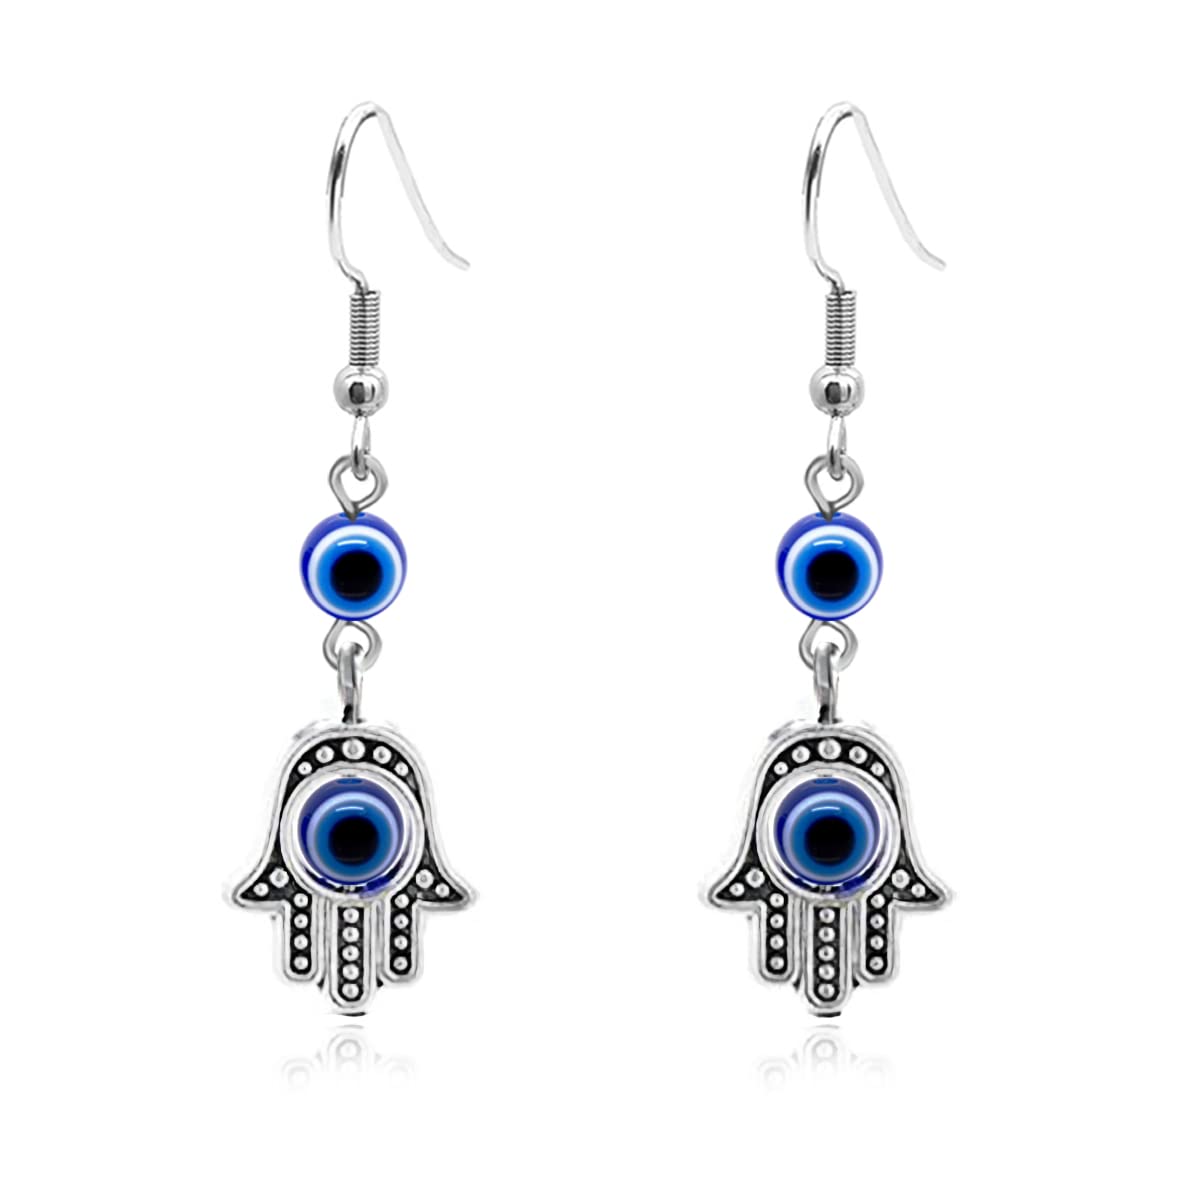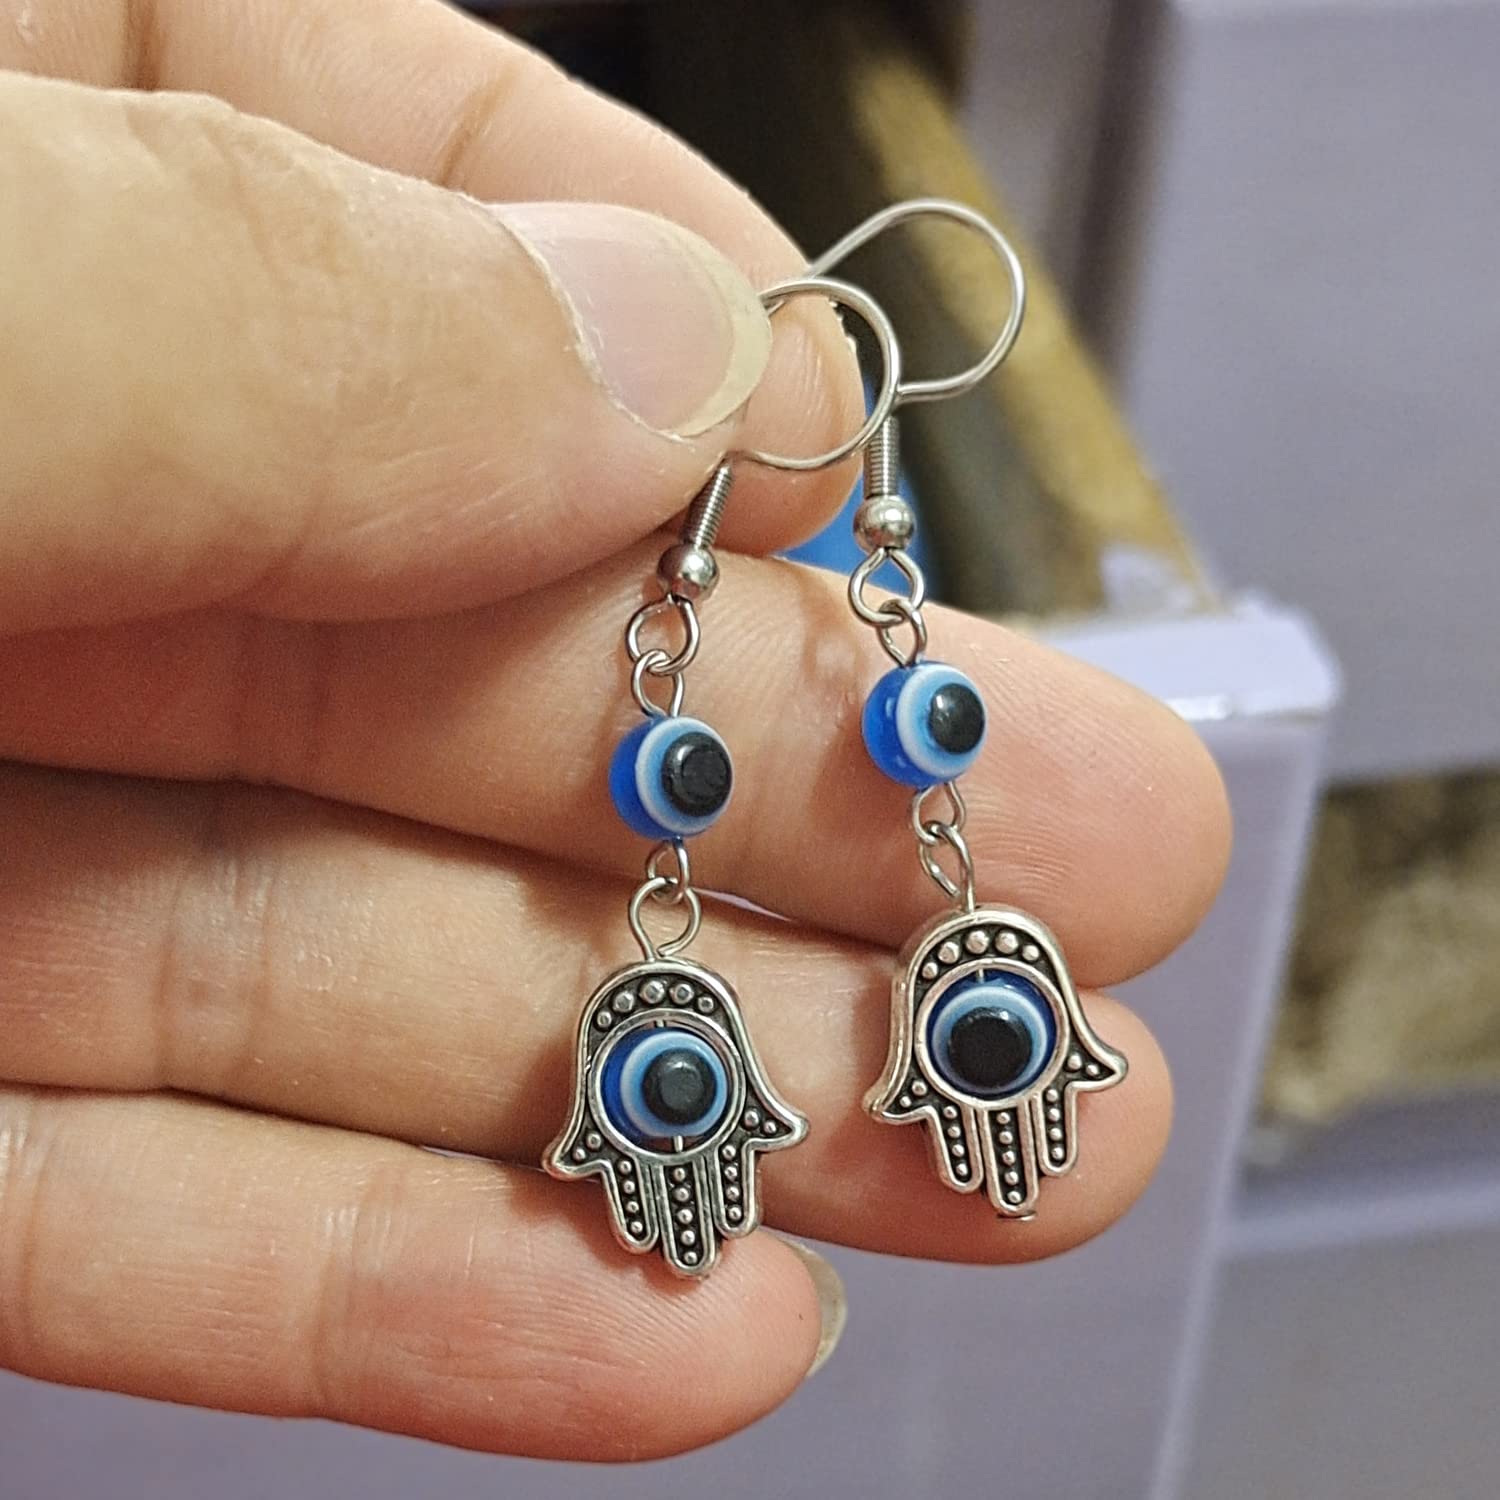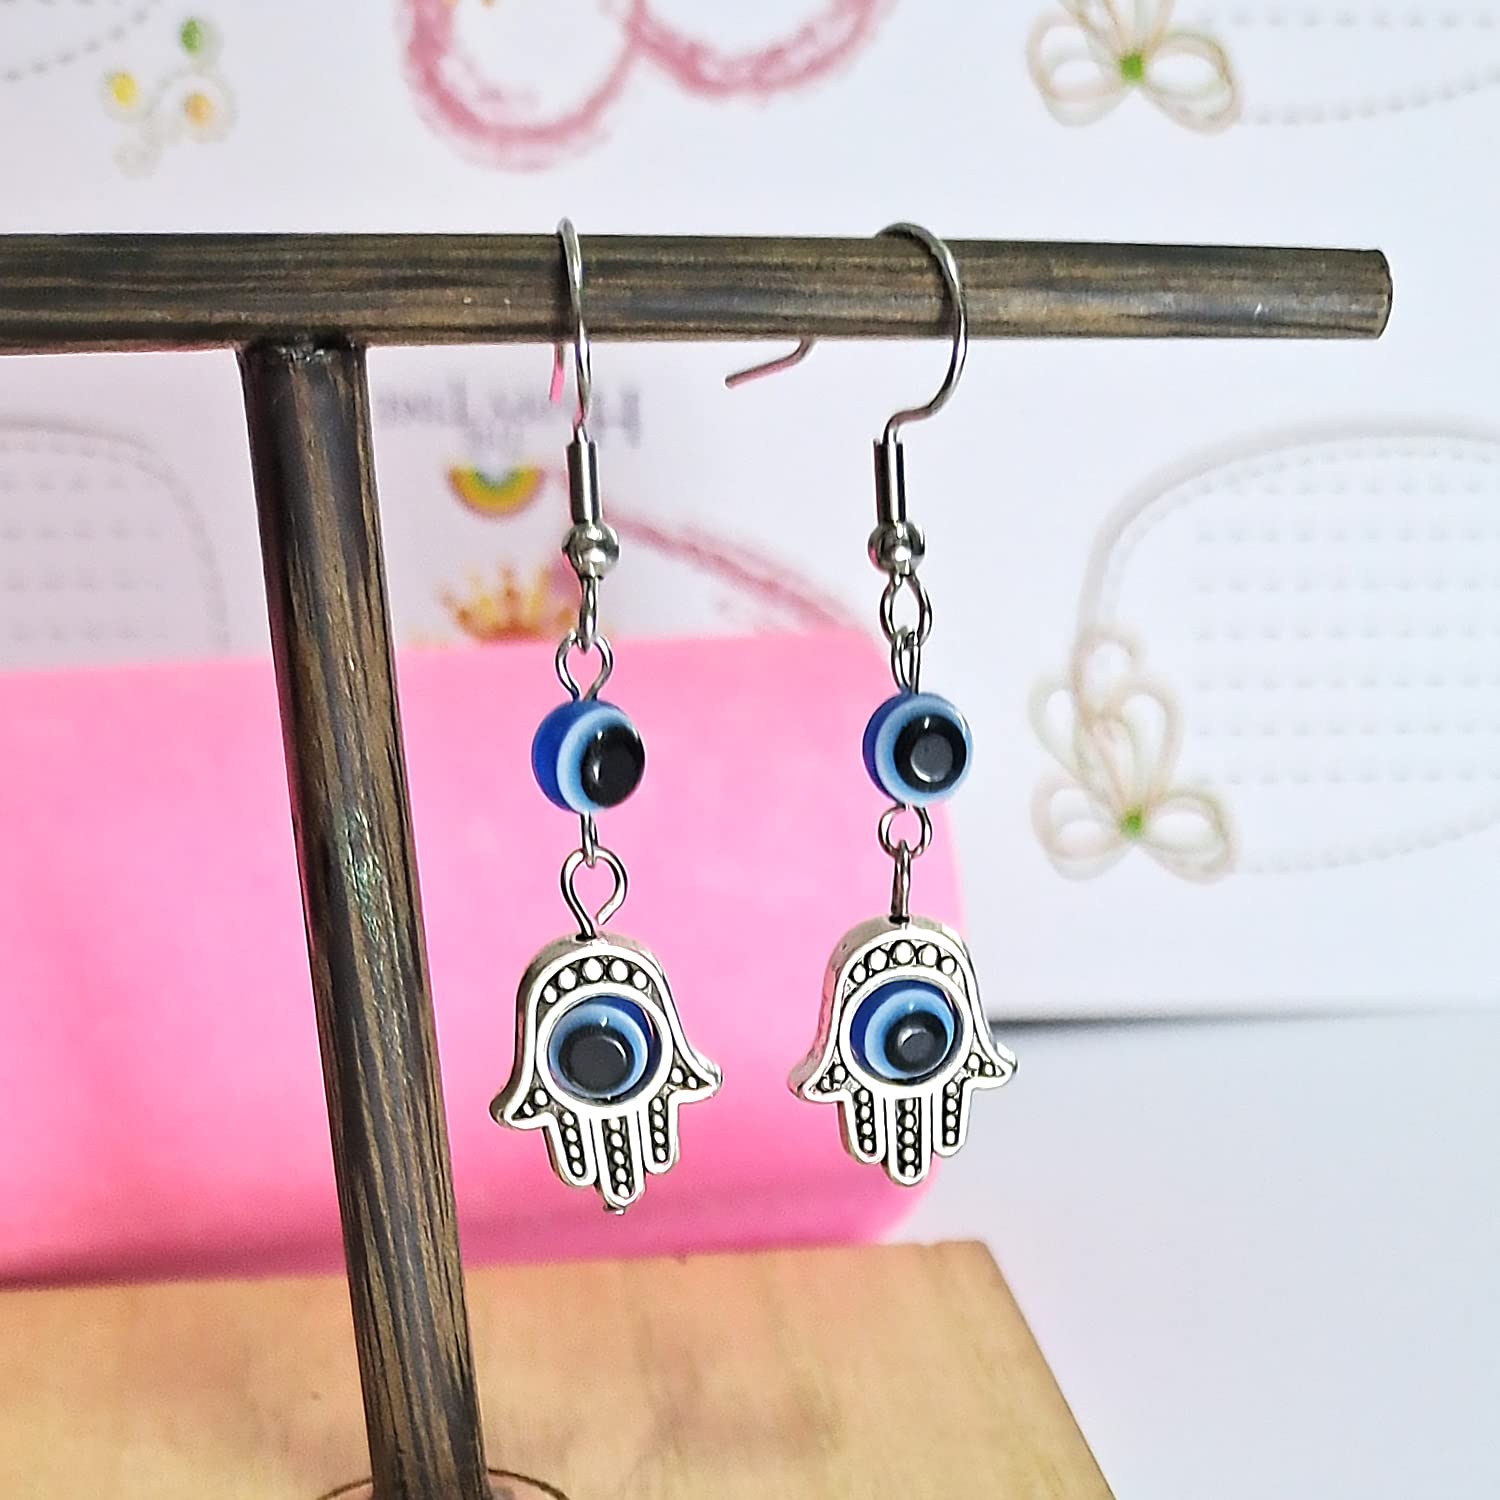
Evil Eyes Earrings for Women Fashion Blue Turkish Eyes Rhinestone Dangle Earring for Women Girls Protect Jewelry (Hamsa)
Category: Handmade
At MoNiDan, we take pride in crafting high-quality jewelry by hand.
Features: 1、Protection you me she - - Symbolism of The Evil Eyes: The evil eye is a popular amulet symbolizing protection against bad luck， Fits for Any Occasion as Daily Wearing Home and outdoor,gifts for her,for evil eye lover | 2、High quality - - Made of high-quality alloy as the base, inlaid with high-brightness rhinestones, hand-hanging blue eyes for matching, with hypoallergenic stainless steel ear hooks. | 3、Earring size: 1.57*0.62in, Pendant: 0.51*0.62in, 6mm blue eyes，great for both formal or casual, they go with any outfit | 4、Perfect For Gifting - - Each piece of our jewelry comes complete with a greeting card, cleaning cloth and bespoke gift box., cute eyes dangle earrings make a great gift for mother’s day, anniversary, wedding, birthday, christmas, valentine’s day, graduation gift for sister, mother, mom, grandmother, daughter, wife, girlfriend, aunt, female friend or treat yourself gift. | 5、Hassle Free Customer Service - - After receiving the product, if you have any questions, please feel free to contact us, we will solve your problem within 24 hours.